Biathlon rifle

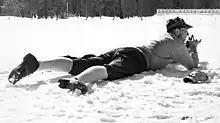
Klas Lestander from Sweden became the world's first Olympic champion in Biathlon at the 1960 Olympics. Biathletes at that time used high-power centerfire rifles, normally in caliber 7.62 mm.

There are also biathlon air rifles (4.5 mm) used for summer biathlon, target sprint and training at 10 meters.